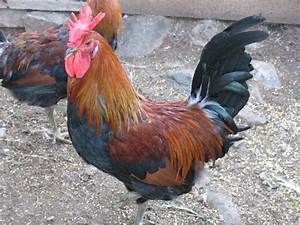
Label: gallina